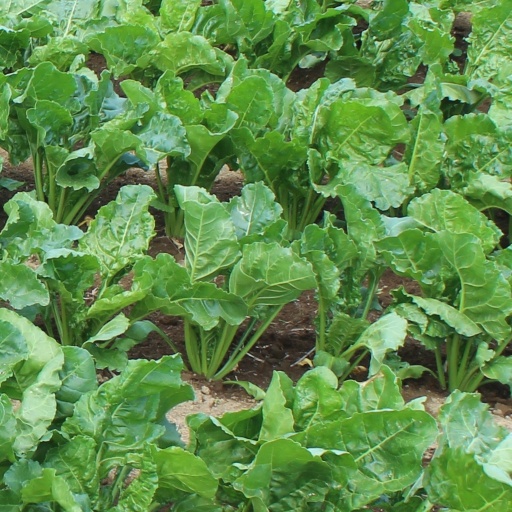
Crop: sugar beet